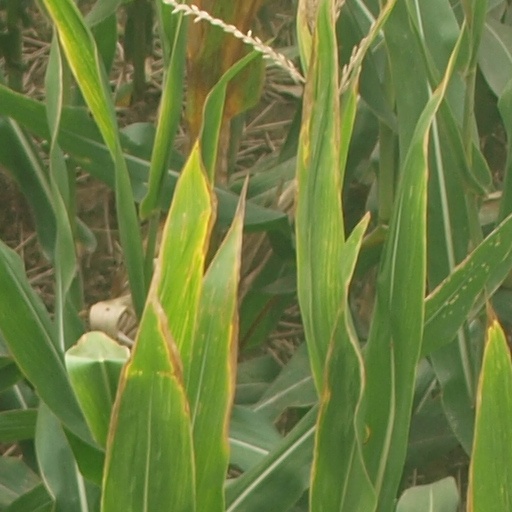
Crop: maize; corn